Seto Machindranath

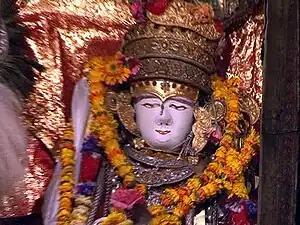
Karunamaya at Jana Baha

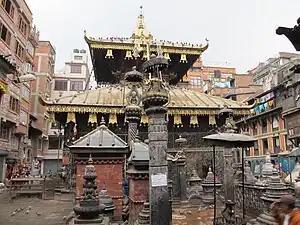
Temple of Karunamaya at Jana Baha

Seto Machindranath, also known as Janabaha Dyo, Avalokiteśvara, Karunamaya, Guanyin is a deity worshiped by both Hindus and Buddhists in Kathmandu, Nepal. The temple of Seto Machindranath is located in Jana Bahal (also known as Machhindra Bahal). Located at Keltole between Asan and Indra Chok in central Kathmandu, the temple is believed to have been established around the 10th century. Seto Machindranath is worshiped as an aspect of Avalokiteshvara.